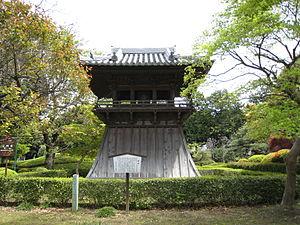
Cette liste présente les éléments architecturaux du Japon datant de l'époque de Kamakura désignés biens culturels importants.